Session of Christ

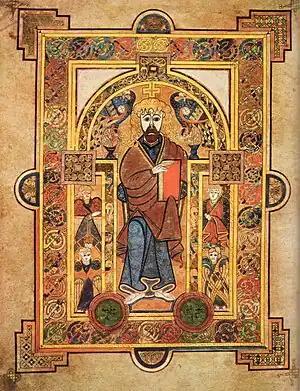
Illustration from the Book of Kells of Christ enthroned. The central significance of Christ's heavenly session is his reign as King.

The Session of Christ or heavenly session is a Christian doctrine stating that Jesus is seated at the right hand of God the Father in Heaven—the word "session" is an archaic noun meaning "sitting". Although the word formerly meant "the act of sitting down", its meaning is somewhat broader in current English usage, and is used to refer to a sitting for various reasons, such as a teaching session, or a court or council being in session. The New Testament also depicts Jesus as standing and walking in Heaven, but the Session of Christ has special theological significance because of its connection to the role of Christ as King. The Session of Christ is one of the doctrines specifically mentioned in the Apostles' Creed, where "sitteth on the right hand of God the Father Almighty" immediately follows the statement of the Ascension.